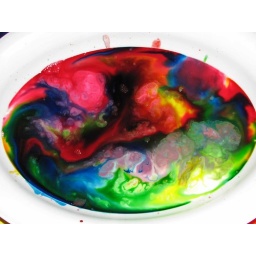
Pattern created by using eyedroppers filled with different colours of food-colouring. Colouring dripped into a white bowl containing milk.